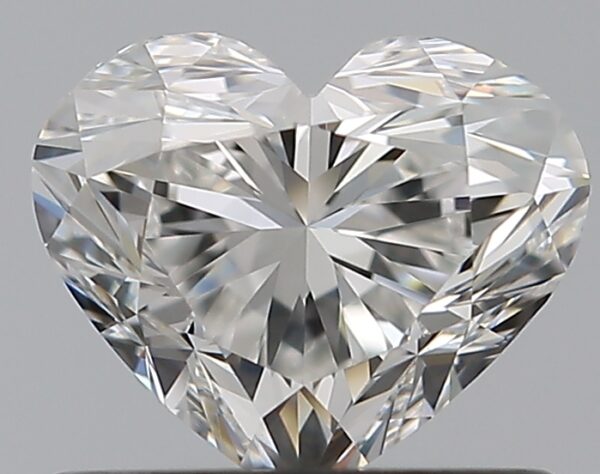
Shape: heart
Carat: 0.7
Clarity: VVS2
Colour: G
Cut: VG
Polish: EX
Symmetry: VG
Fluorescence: F
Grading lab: GIA
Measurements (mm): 5.11 x 6.11 x 3.69